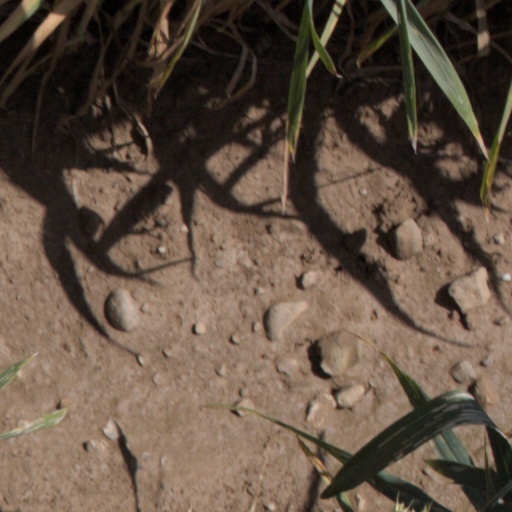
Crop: wheat